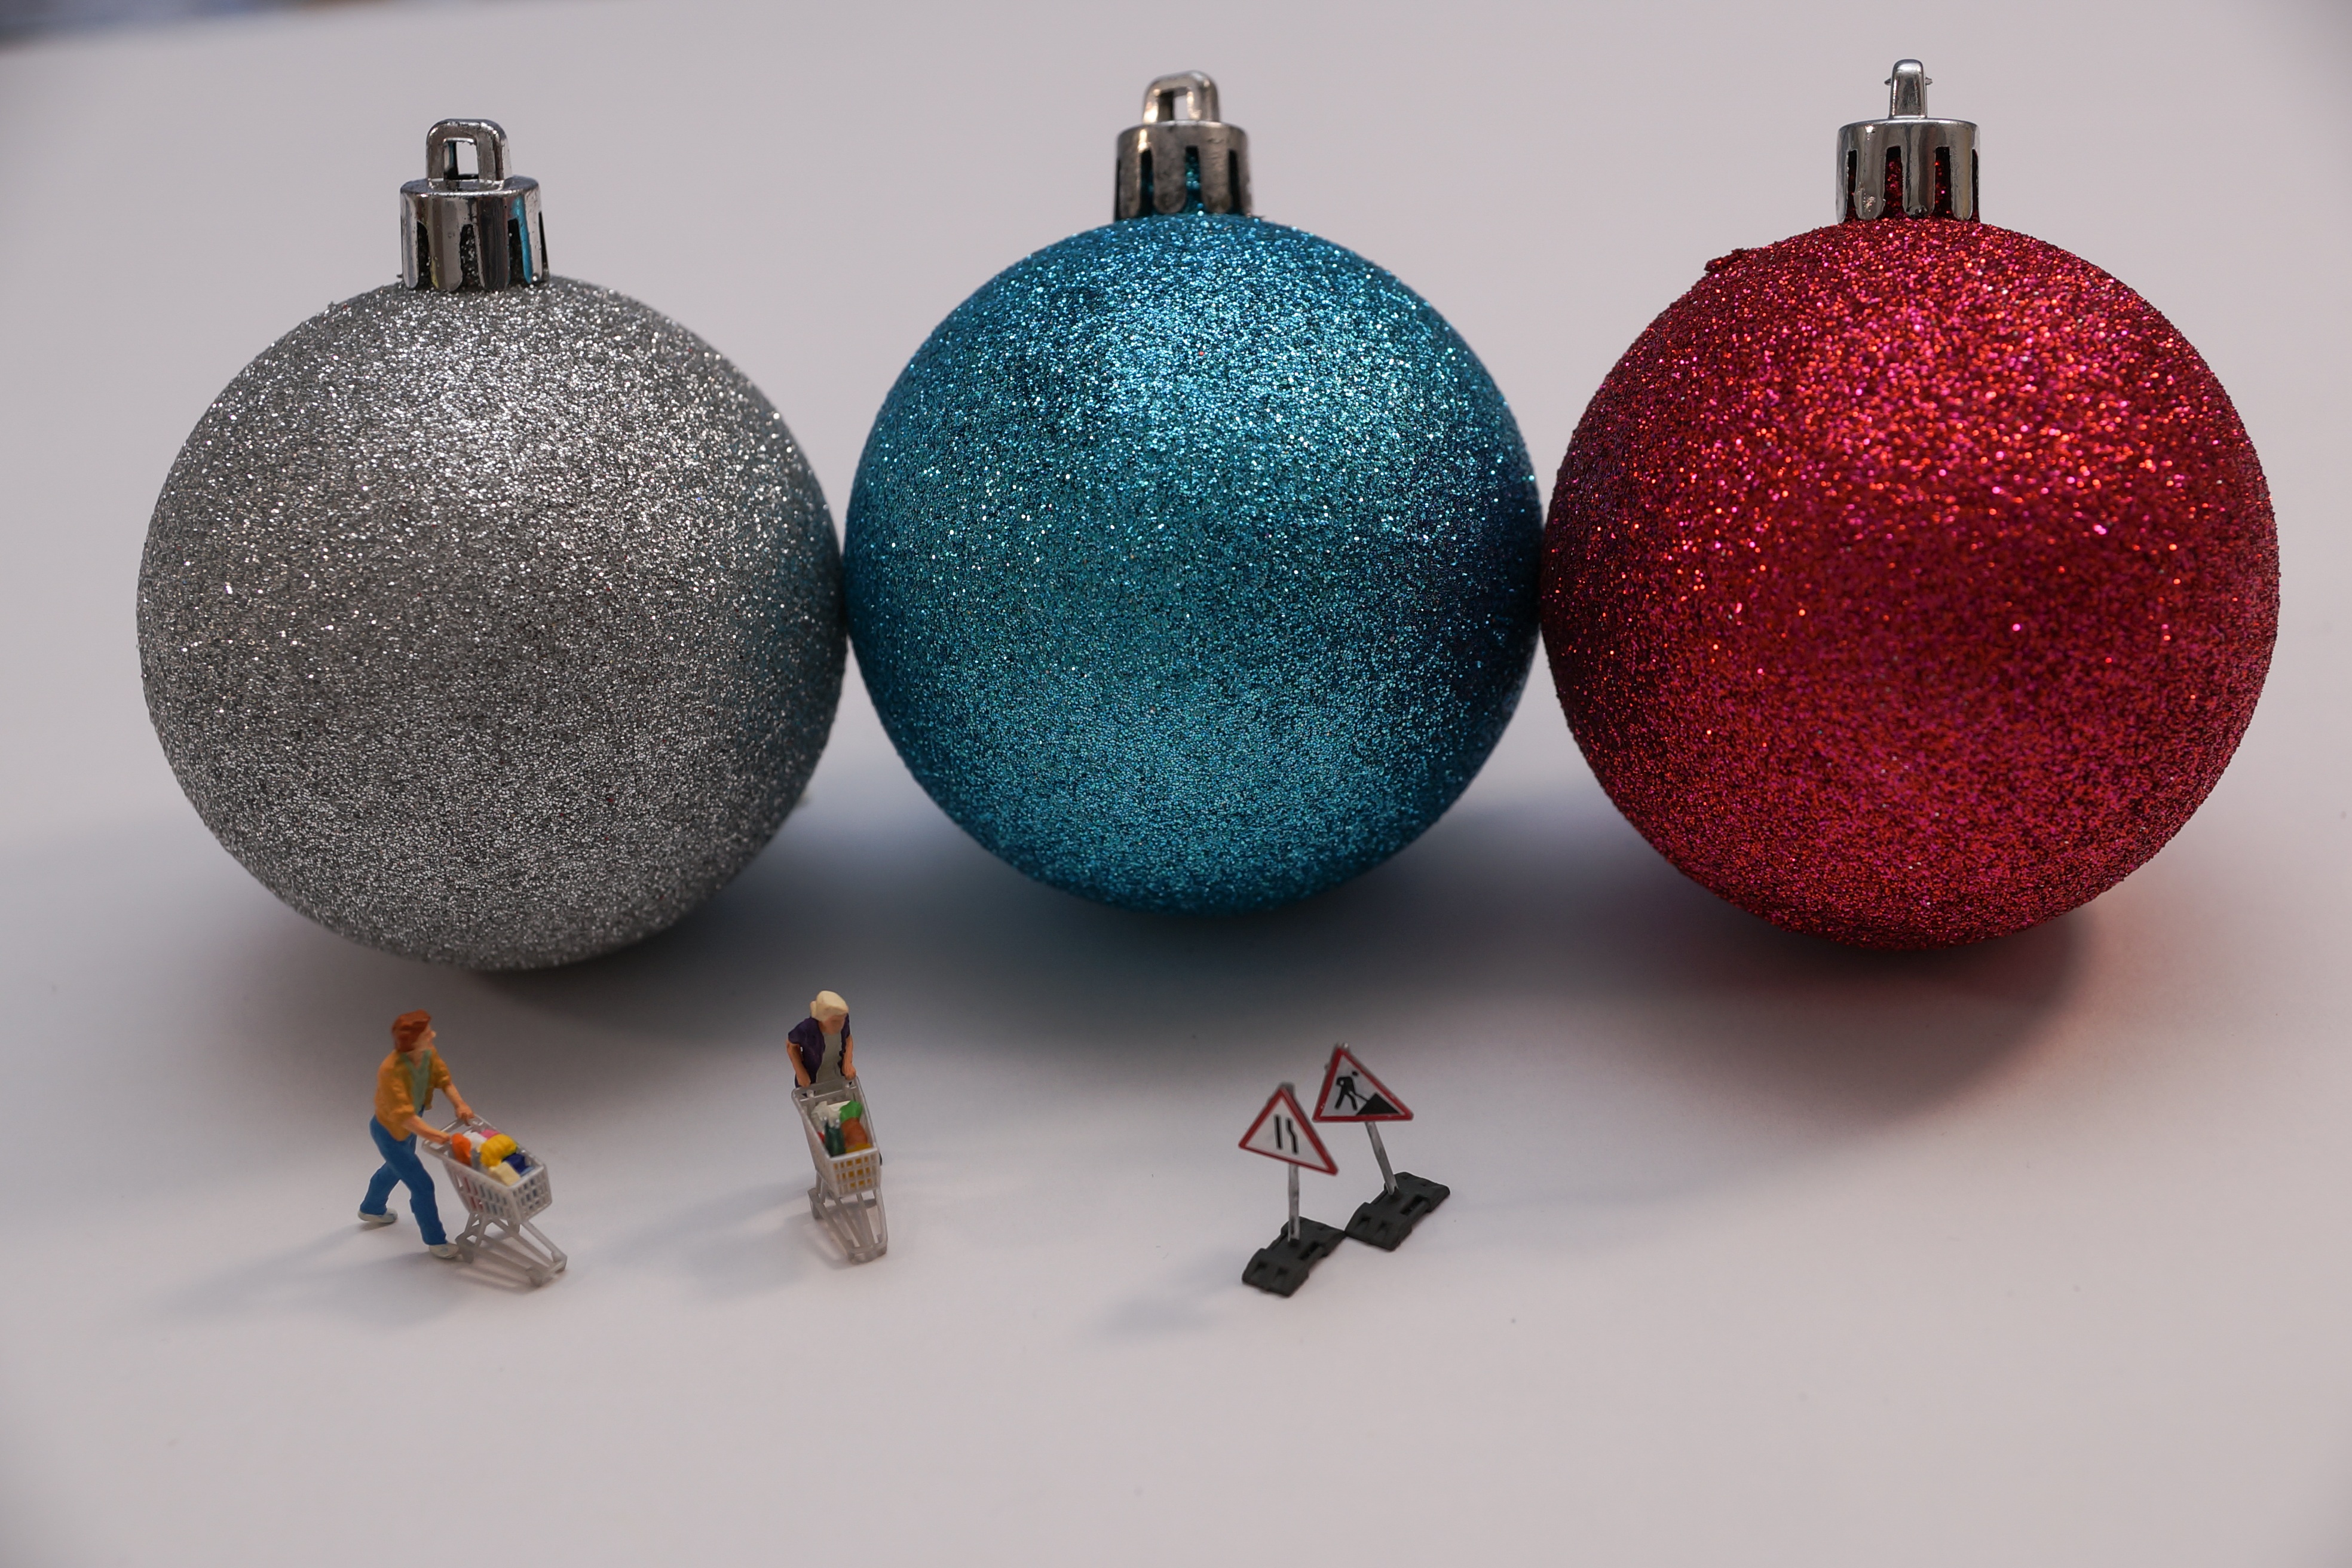
man, woman, cart, narrow, trolley, decoration, construction, line, blue, shopping, christmas, lighting, decor, bauble, advent, christmas decoration, silver, supermarket, xmas, intense, queue, x mas, overload, christmas shopping, shopping basket, too much, commercialisation